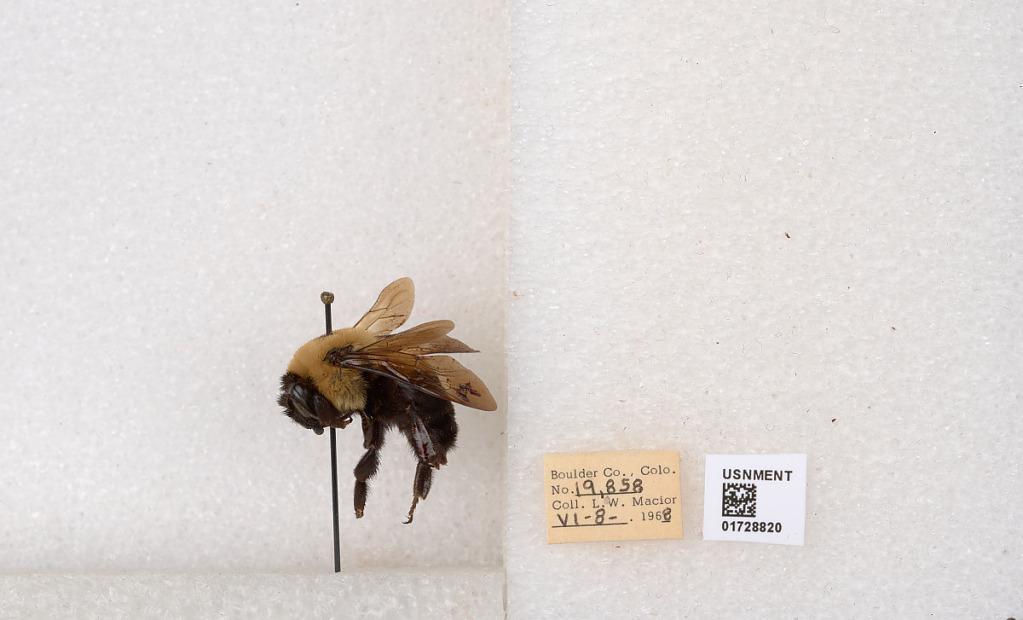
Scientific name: Bombus (Separatobombus) griseocollis (De Geer)
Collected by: L. Macior
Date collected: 1968-6-8
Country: United States
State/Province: Colorado
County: Boulder
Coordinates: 40.0925, -105.358